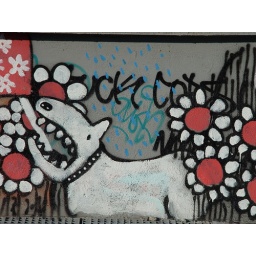
I like the red and white play in this